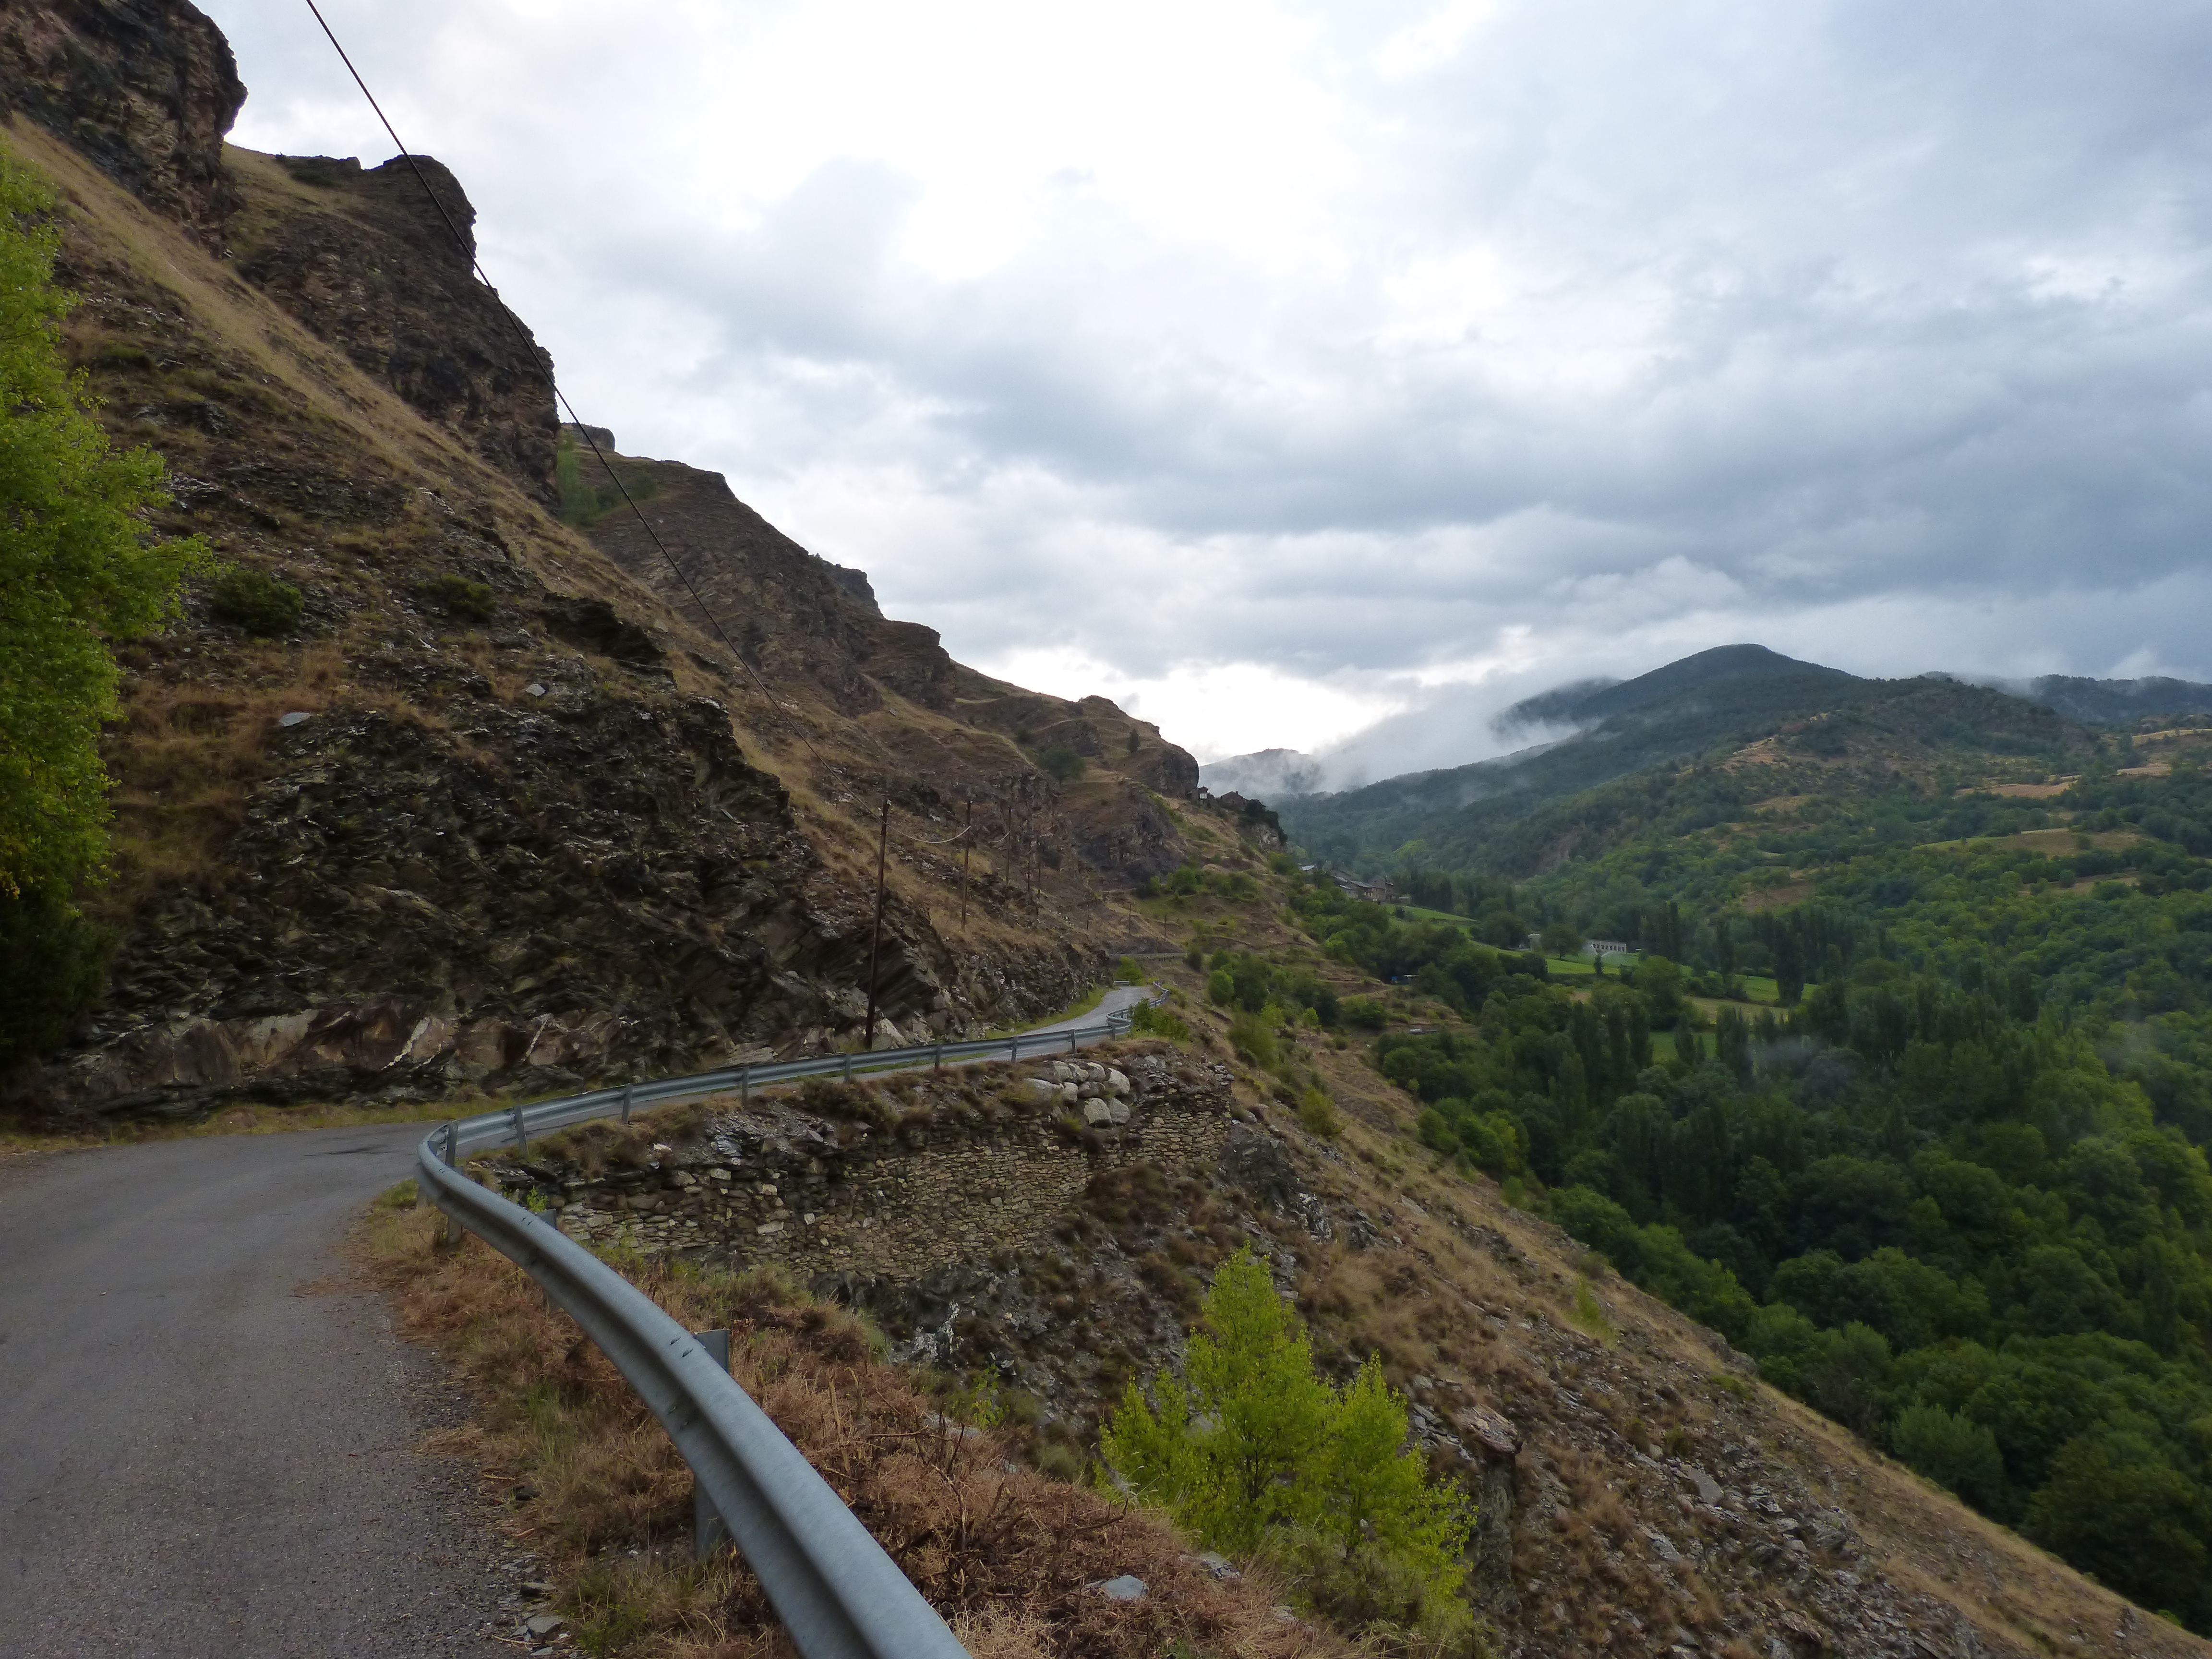
landscape, mountain, road, trail, hill, adventure, valley, mountain range, cliff, storm, terrain, ridge, infrastructure, plateau, rural road, mountain pass, pallars sobir, pyrenee catalunya, high mountain, mountainous landforms, geological phenomenon